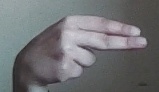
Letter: ain